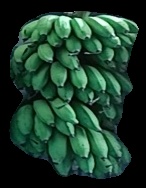
Variety: rasbale
Grade: grade2